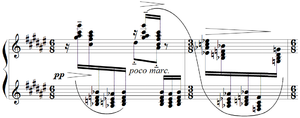
Debussy - Etude ""pour les accords"", mes.84-85"
Les Études constituent le dernier recueil pour piano de Claude Debussy, comprenant douze pièces composées entre le 5 août et le 29 septembre 1915. Réparties en deux « livres » et dédiées à la mémoire de Frédéric Chopin, elles ont fait l'objet de créations partielles par les pianistes George Copeland, le 21 novembre 1916 à New York, Walter Rummel, le 14 décembre 1916 dans le cadre des concerts au profit de « l'aide affectueuse aux musiciens », à Paris, et Marguerite Long, le 10 novembre 1917 à la Société nationale de musique.